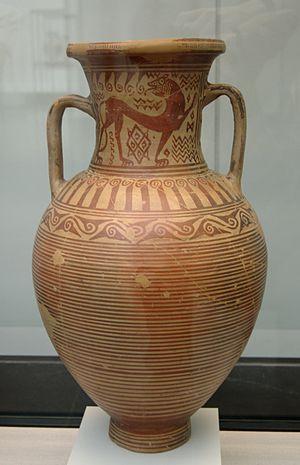
Amphore attique, v. 700 av. J.-C. Style orientalisant.